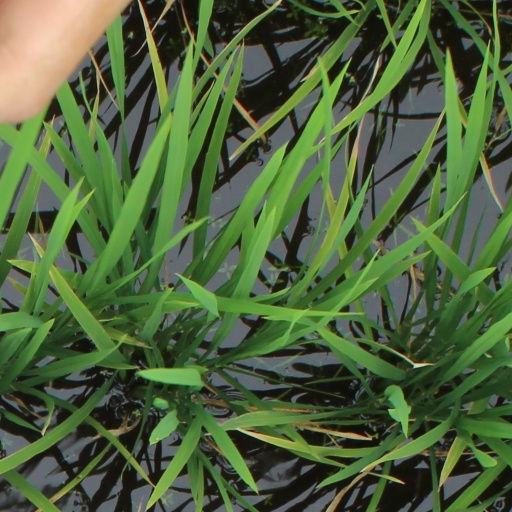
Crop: rice